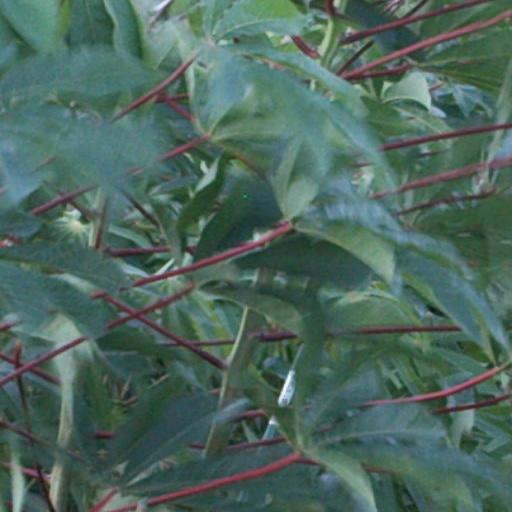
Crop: cassava